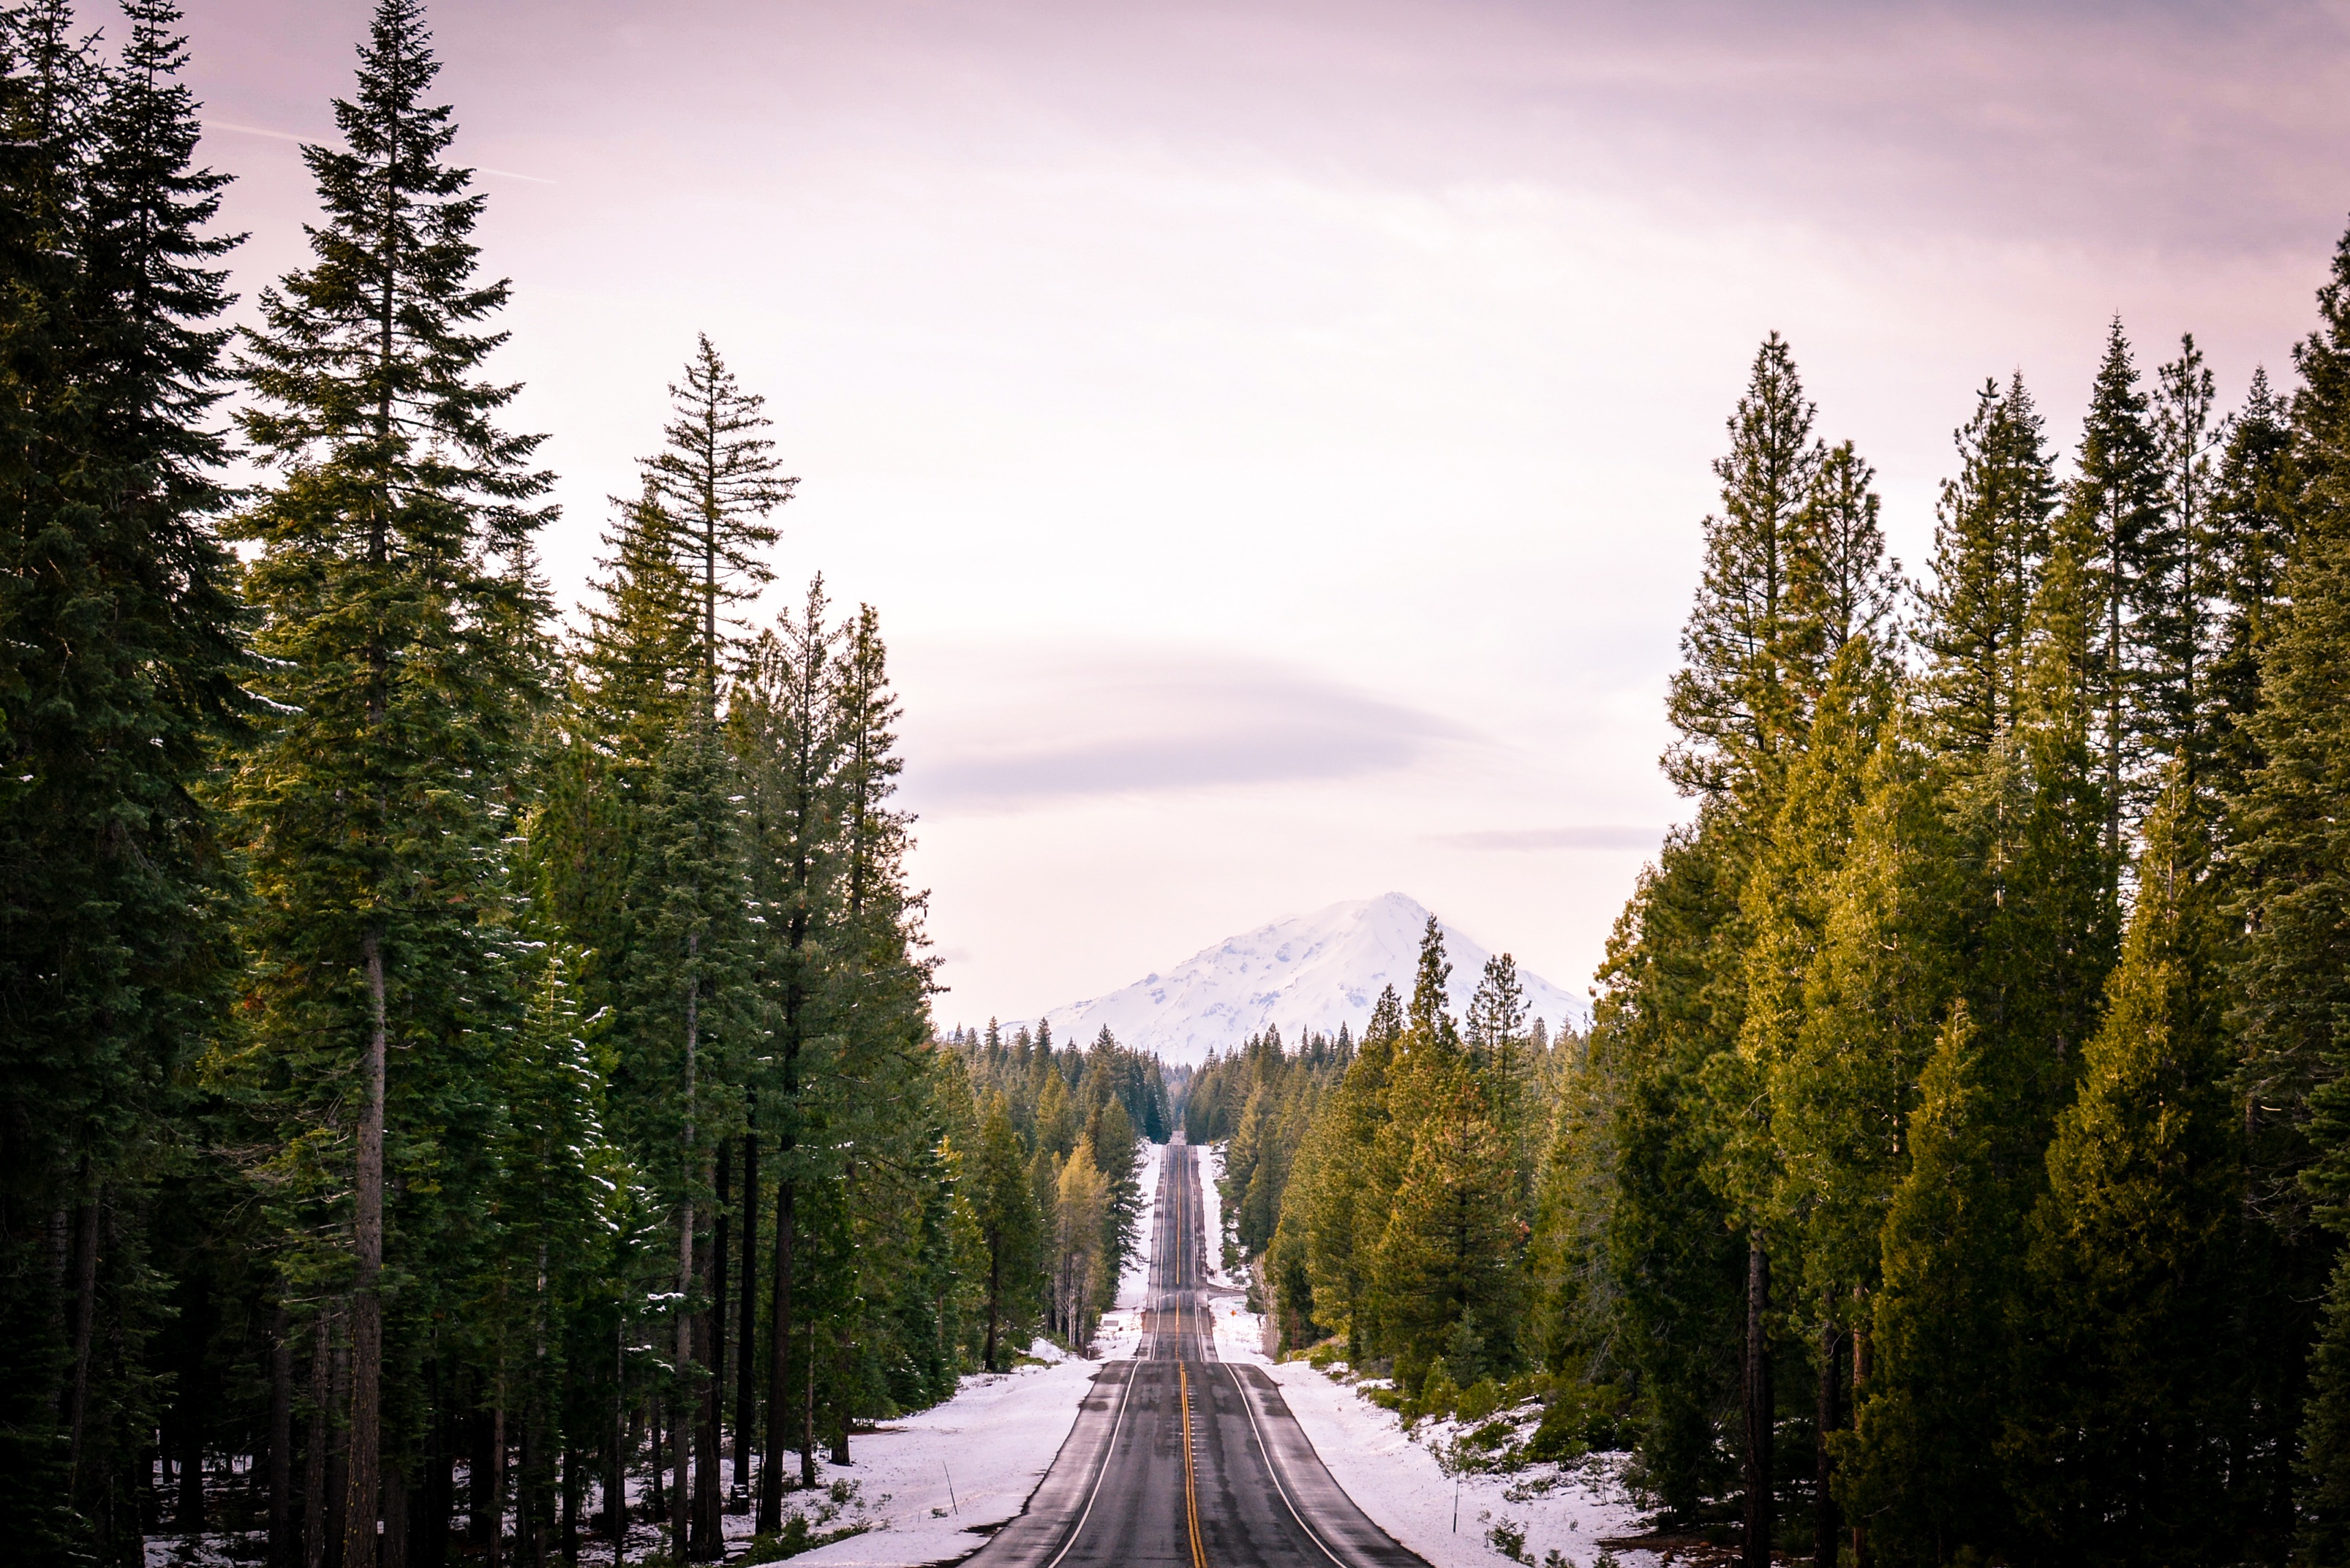
tree, nature, forest, wilderness, mountain, snow, winter, plant, road, sunlight, morning, lake, mountain range, reflection, autumn, weather, route, lane, season, ridge, atmospheric phenomenon, woody plant, mountainous landforms